Jimmy Panetta

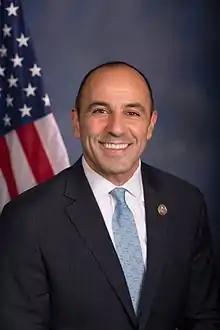
Official portrait, 2017

James Varni Panetta (born October 1, 1969) is an American lawyer, politician, and former Navy intelligence officer from the state of California. A member of the Democratic Party, he is the U.S. representative for California's 19th congressional district. Formerly his district was numbered the 20th congressional district. His current district includes southeast San Jose and much of California's Central Coast, including Monterey, Santa Cruz, Carmel-by-the-Sea, and Paso Robles to the south. Panetta was first elected in 2016, after working as a deputy district attorney for Monterey County. He is the son of former Secretary of Defense Leon Panetta, and holds the same congressional seat his father once held.